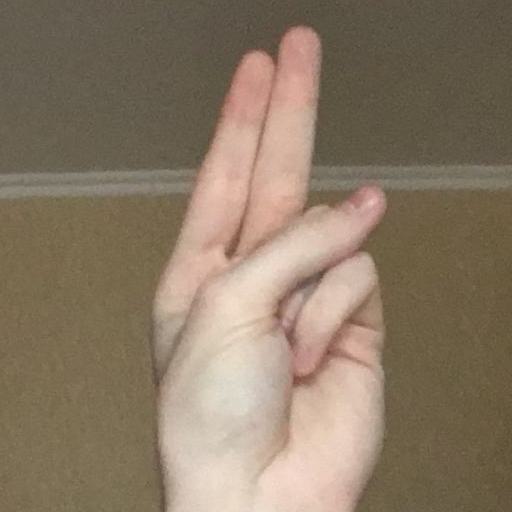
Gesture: two_up